Bear Brook State Park

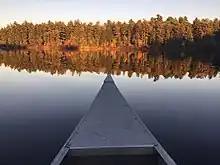
Canoe on Spruce Pond

The park takes its name from Bear Brook, a stream which runs through the park. Its environment is that of the Northeastern coastal forests ecoregion.